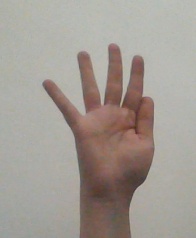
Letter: sheen